No. 3 Commando

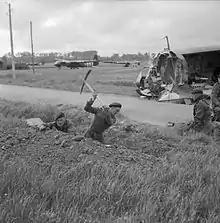
Commandos of 1st Special Service Brigade digging in near Horsa gliders on 6th Airborne's lodgement zone east of the River Orne, 7 June 1944.

On 7 June, a combined force from Nos. 4 and 5 Troops under command of the second-in-command, Major John Pooley, carried out an attack on the Merville battery near the coast where there were still guns firing on the landing beaches. The battery had been taken the previous day by a force from the 9th Parachute Battalion, but had been reoccupied later by the Germans and it was heavily defended by mortars and landmines. Approaching from the south, No. 4 Troop moved across the open ground before taking up position behind the hedgerows 300 yards from the battery and from where laid down covering fire for No. 5 Troop which approached from the east with fixed bayonets.